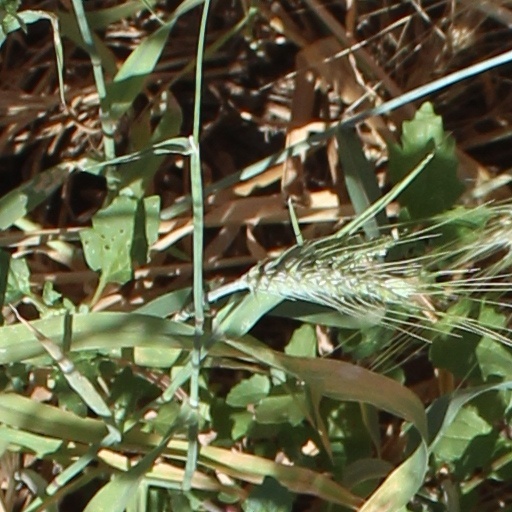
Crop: wheat